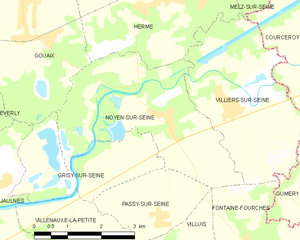
Carte des communes françaises Noyen-sur-Seine